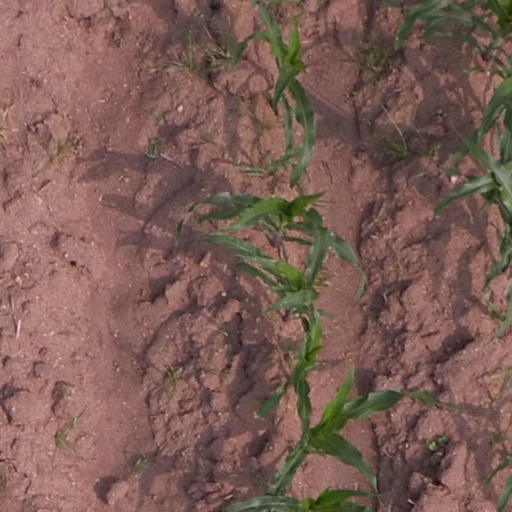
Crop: maize; corn